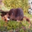
Label: shrew